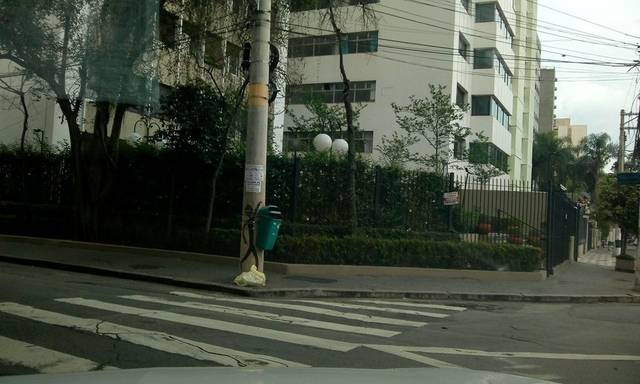
Region: Brazil
Coordinates: -23.563, -46.647